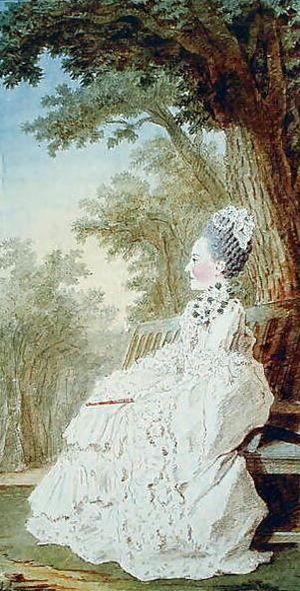
Marie-Fortunée d'Este, princesse de Modène, comtesse de la Marche en 1759 puis princesse de Conti en 1776, est une noble italienne membre de la Maison d'Este, née à Modène le 24 novembre 1731 et morte au couvent de la Visitation à Venise le 21 septembre 1803.